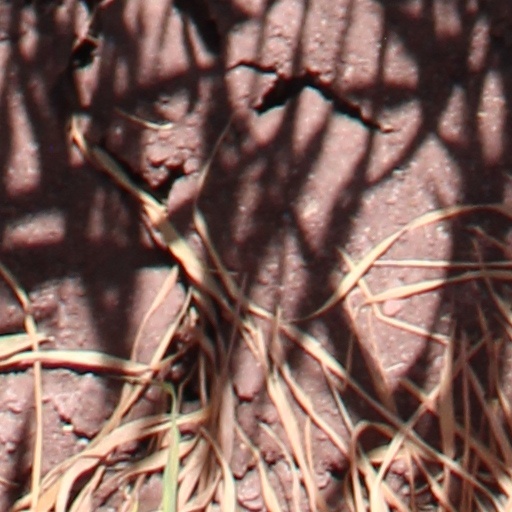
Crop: wheat